Great Mull Air Mystery

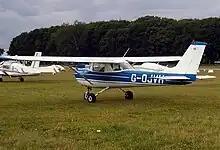
Cessna F150H

Gibbs hired a Cessna aircraft from David Howitt, the manager of the Glenforsa Hotel. The plane was a Cessna F150H, registration mark G-AVTN, painted red and white. The Cessna had been owned by Ian Hamilton since September 1975 and was kept at North Connel airport near Oban. Gibbs' private pilot's licence had expired but he told the owner of the plane that he had left his licence behind.